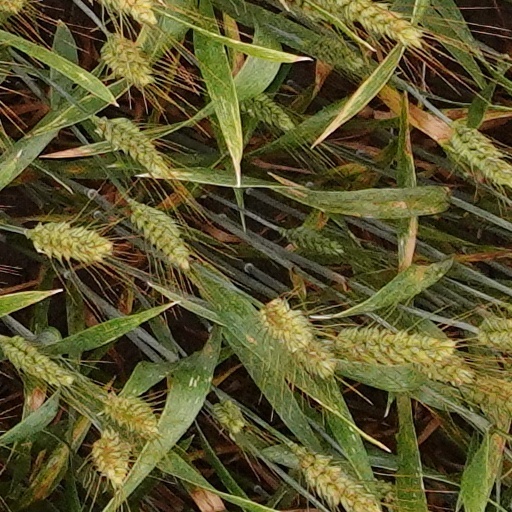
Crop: wheat